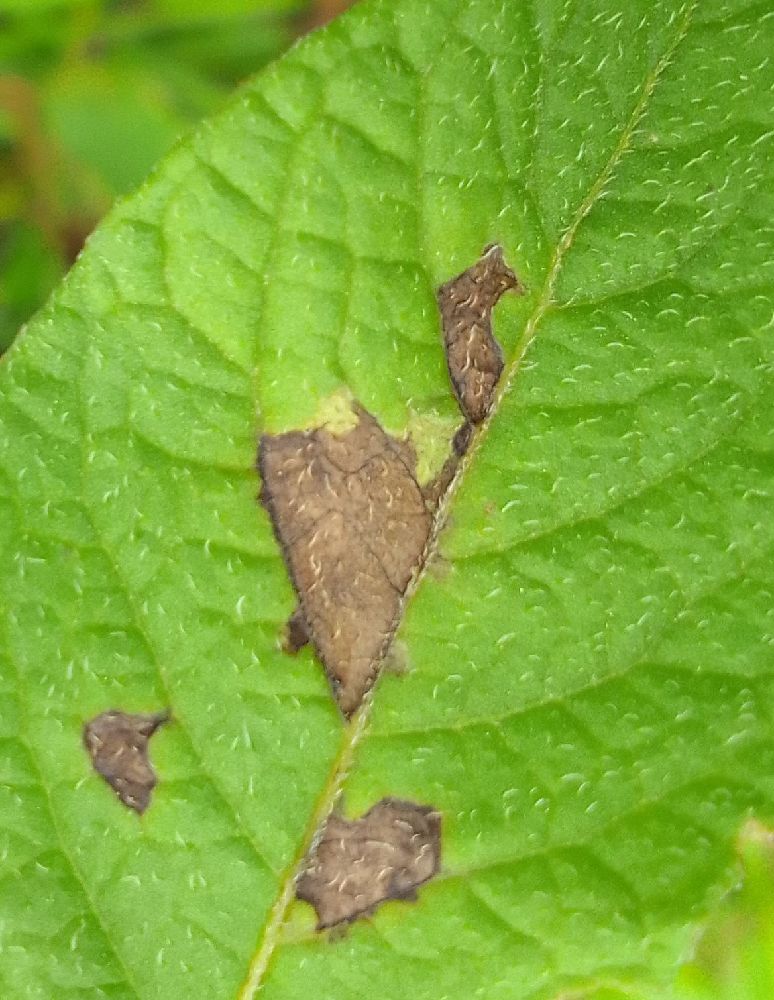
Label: Late blight